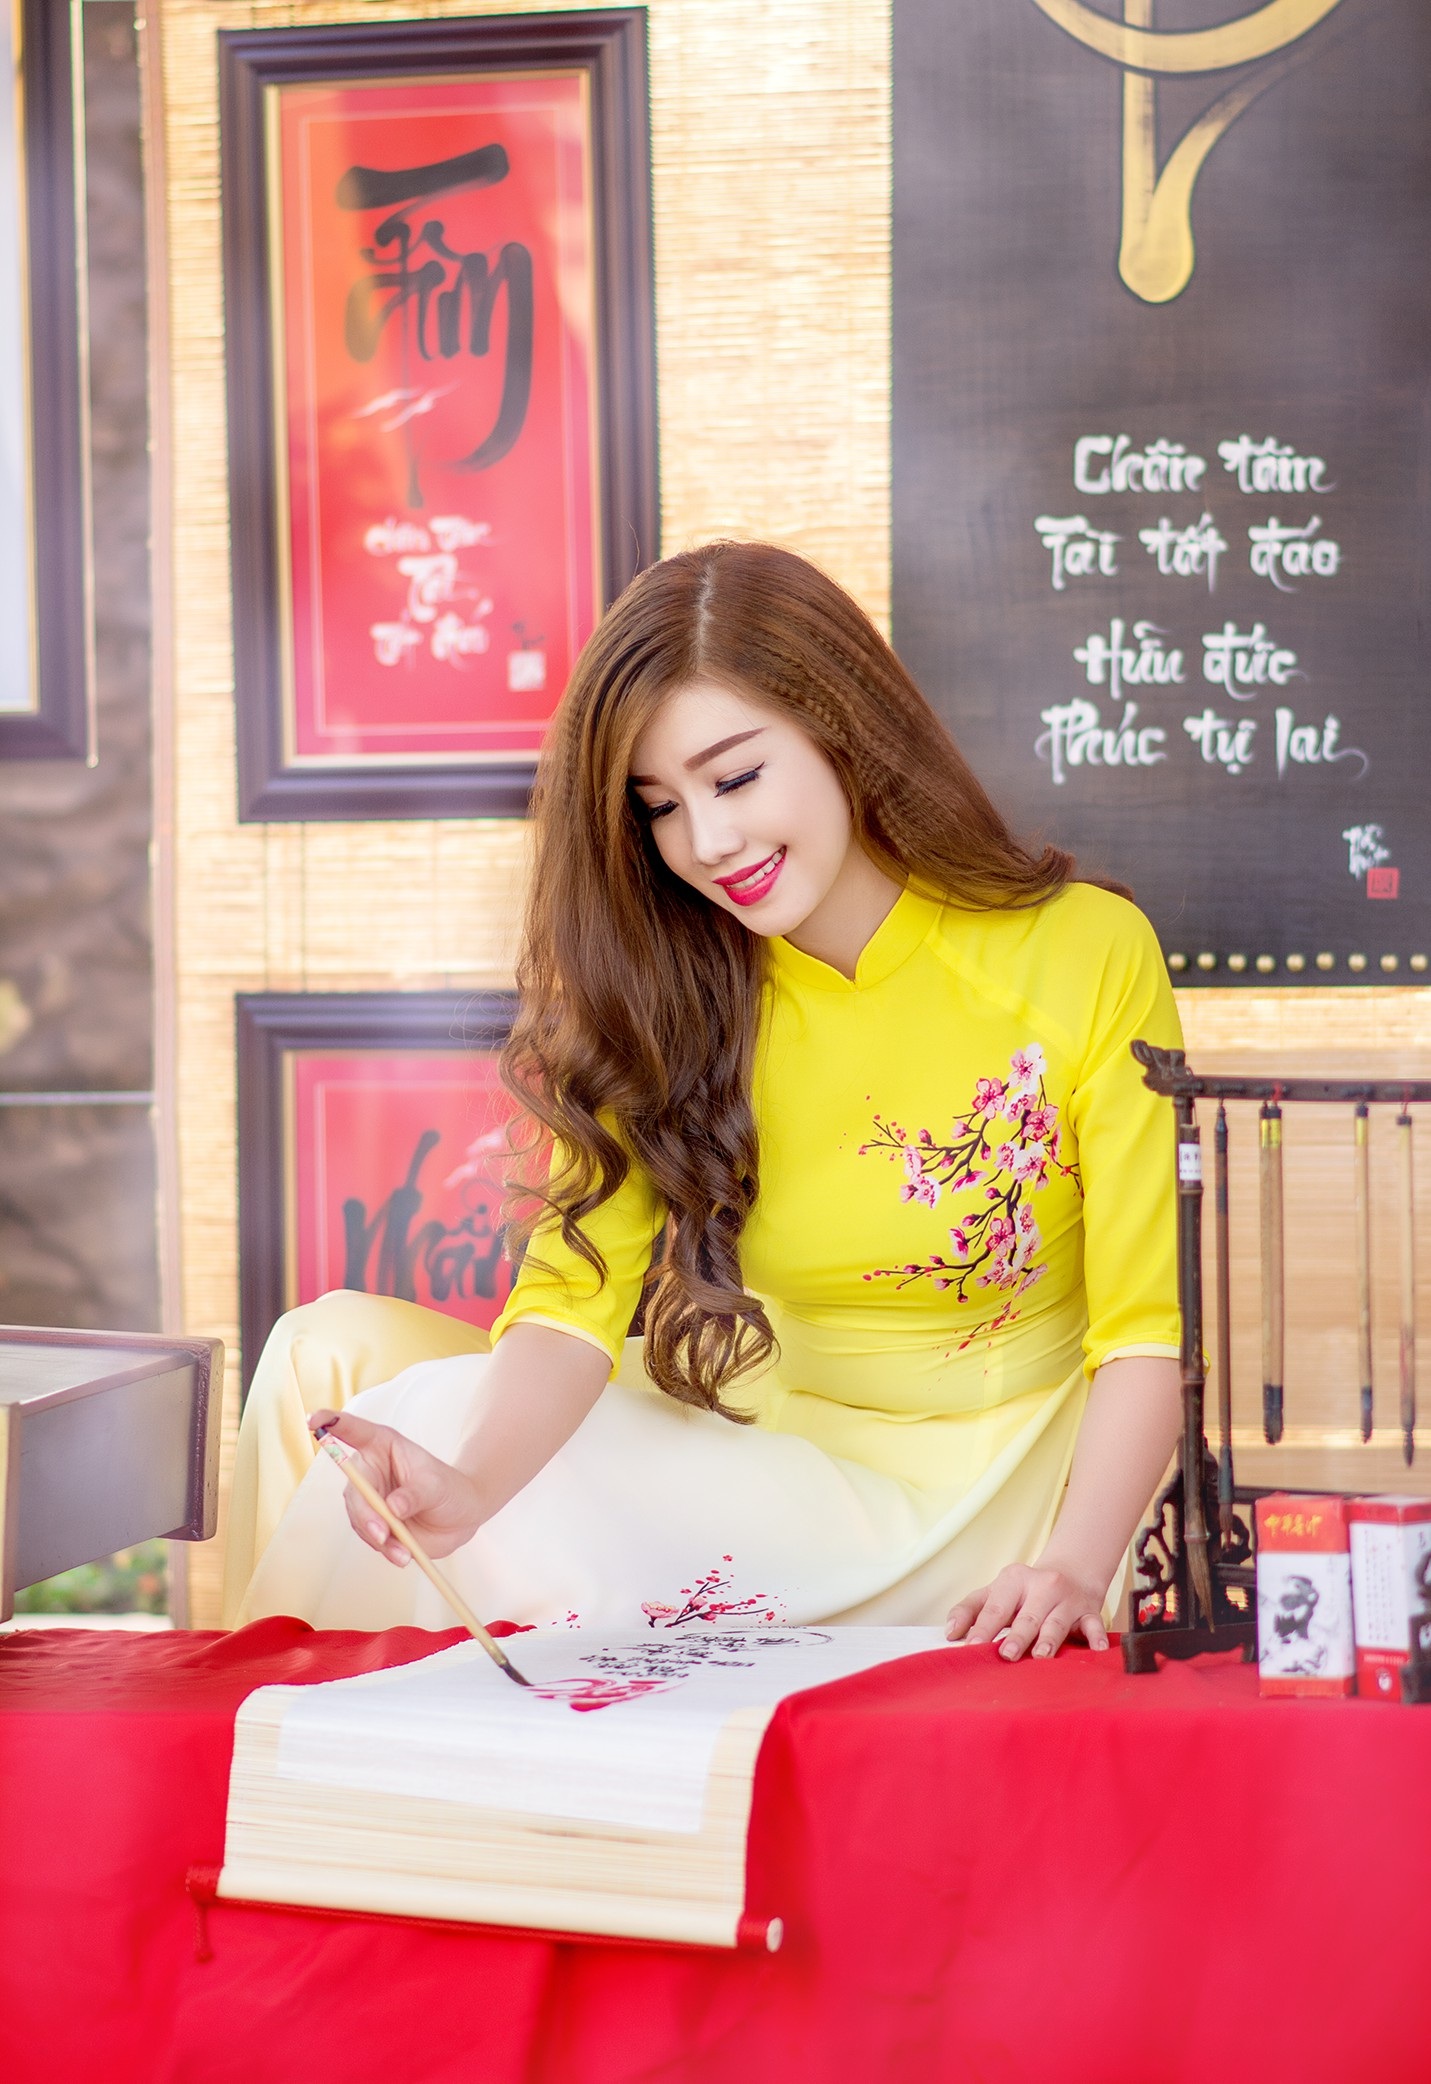
leg, model, red, color, yellow, lady, pink, hairstyle, painting, dress, beauty, calligraphy, written, sunny day, face to face, abdomen, photo shoot, portraint, people of vietnam, vietnamese beauty, ao dai, the young woman, vietnamese woman, smiile, vietnam beauty